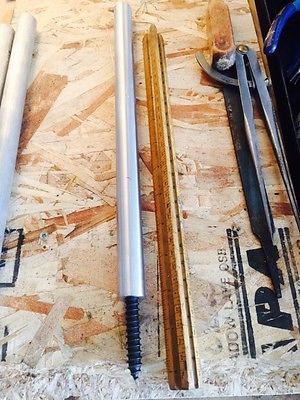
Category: cabinet